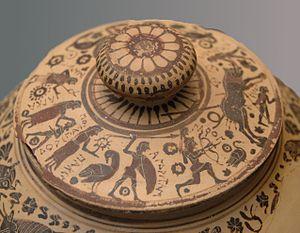
Couvercle d'une pyxide corinthienne, v. 590 av. J.-C.